Aleksandr Karaman

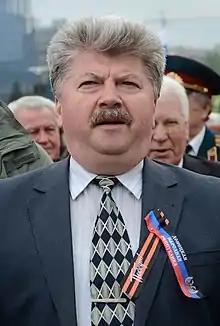
Karaman in 2015

Aleksandr Akimovich Karaman (born 26 July 1956) is a Transnistrian politician and later the Foreign Minister of the Donetsk People's Republic (DPR) during August 2014. He was the Vice President of Transnistria from 1990 to 2001 and is an ethnic Moldovan. He is on the wanted list in the DPR for kidnapping, but currently lives in Russia.